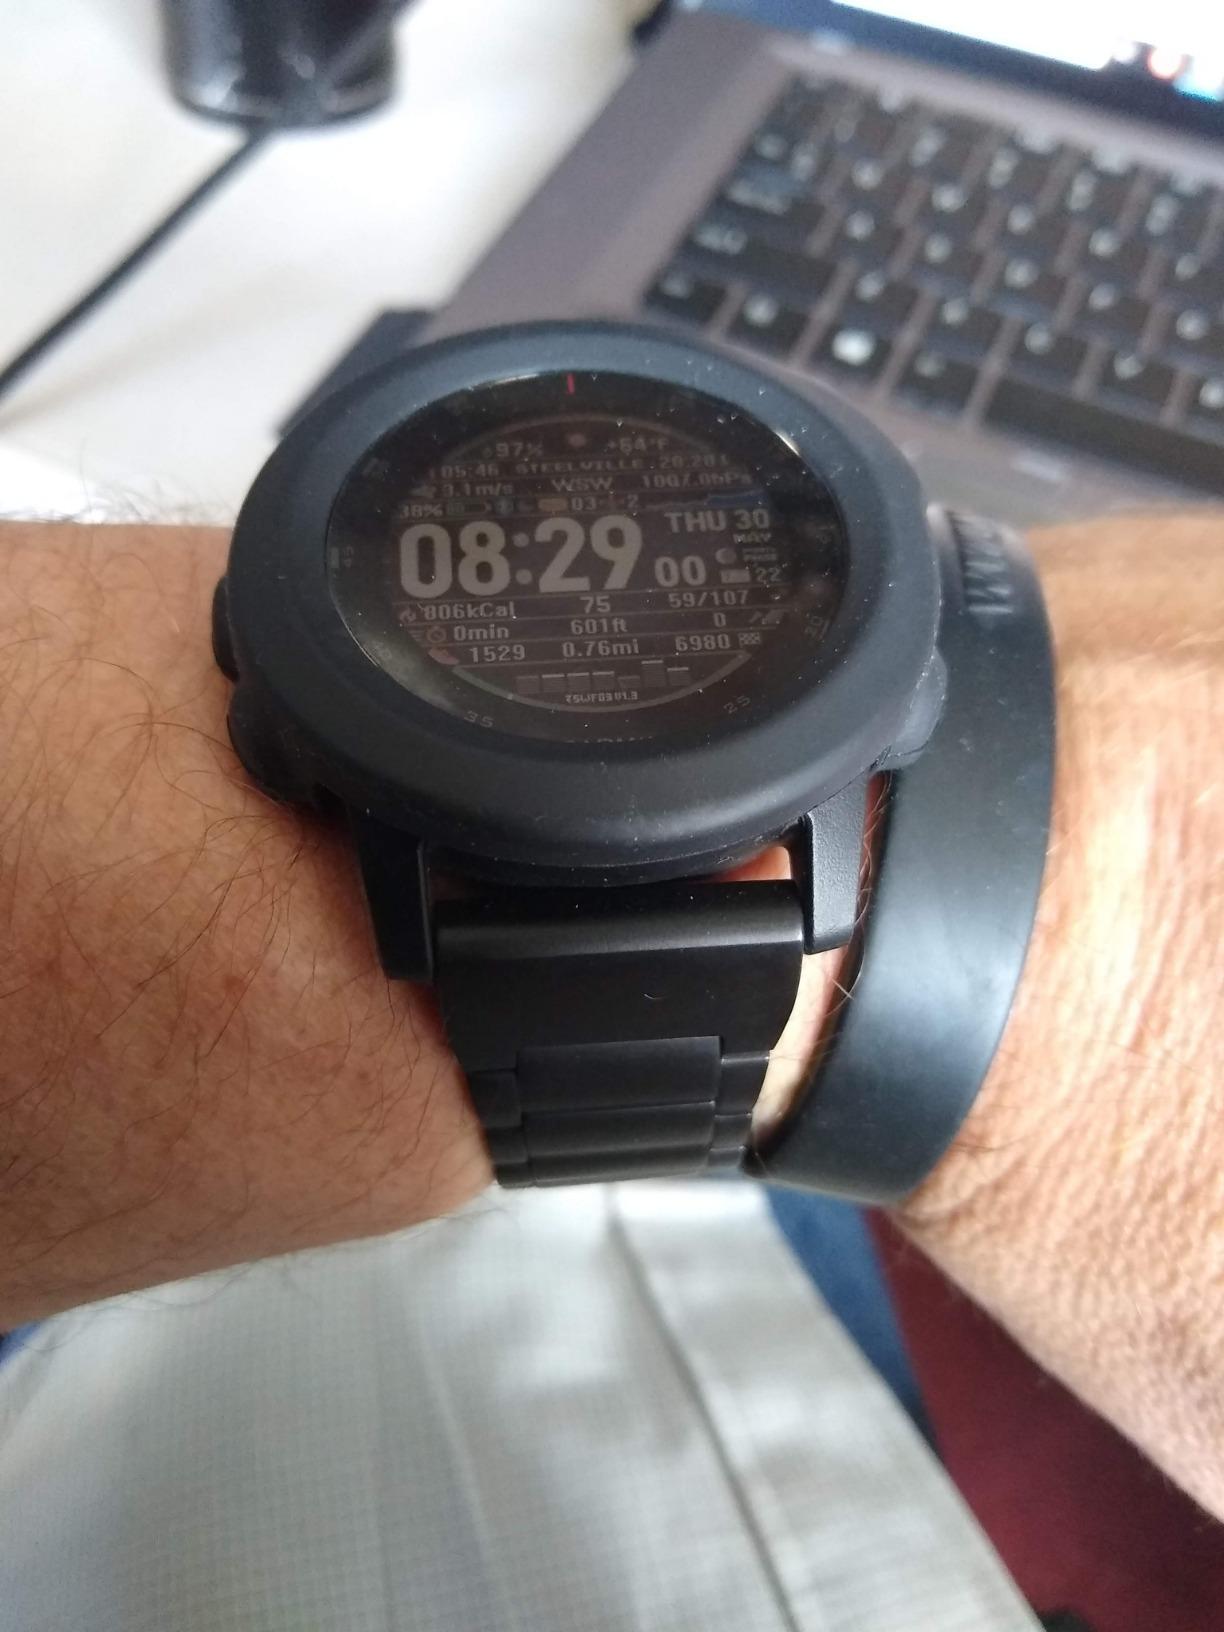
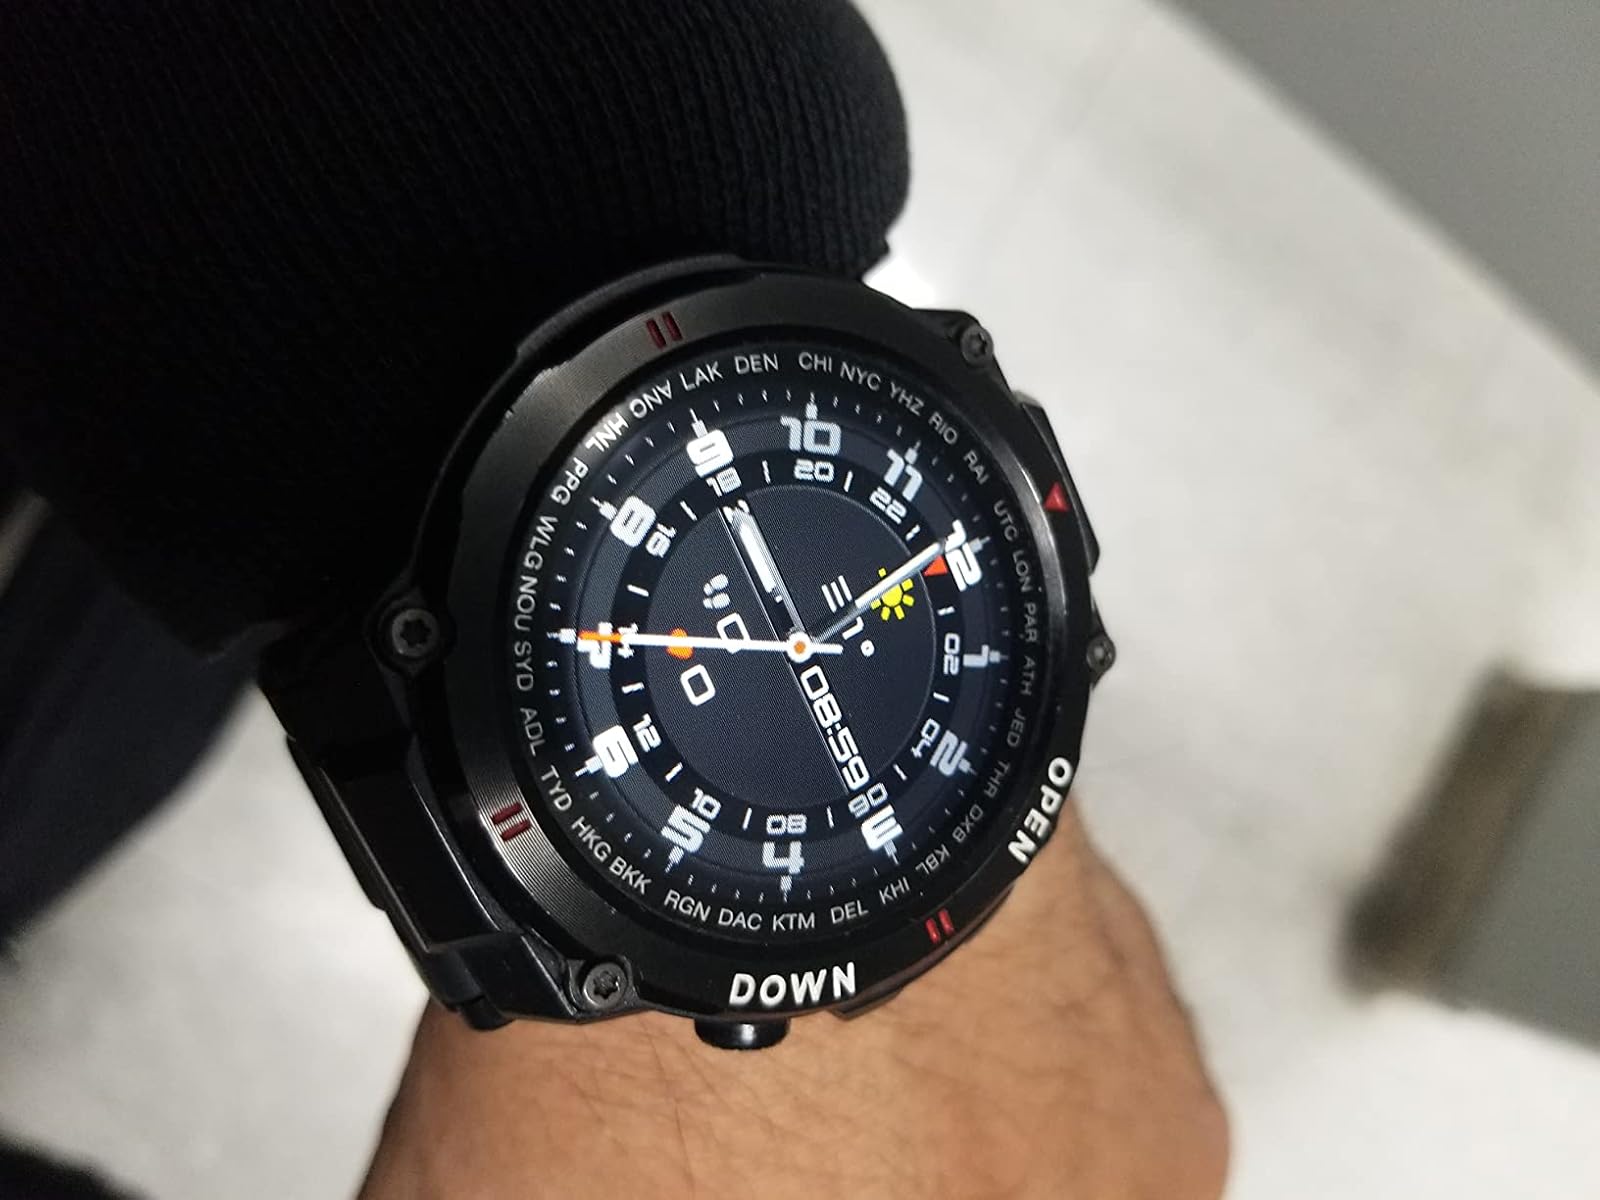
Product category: smartwatch
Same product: no